Soo Joo Park

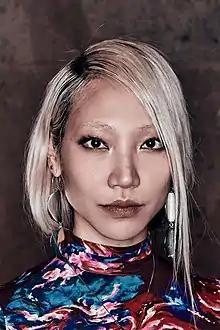
Park in 2019

Soo Joo Park (born Park Suju; March 26, 1986) is an American fashion model and musician. She became the first Asian-American woman to be a L'Oréal spokesmodel. She is also known for her work with Chanel and is a Global Ambassador for the brand.